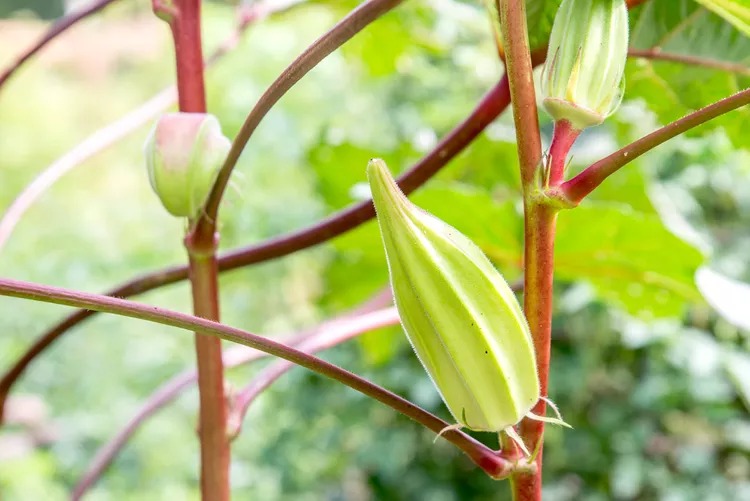
Label: Over-mature